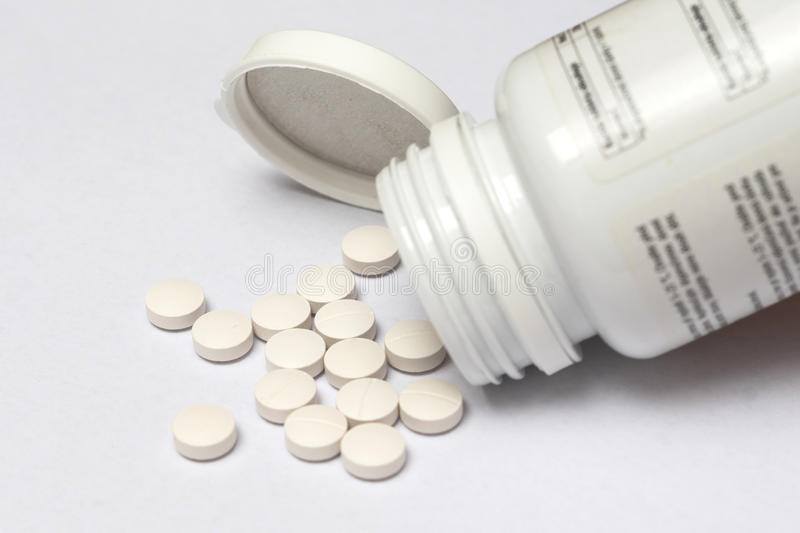
Label: plastic